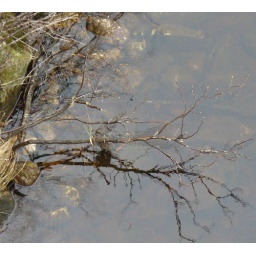
A tree branch reflected in the water of the Ingramport River, creates a pretty scene when combined with the underwater rocks.